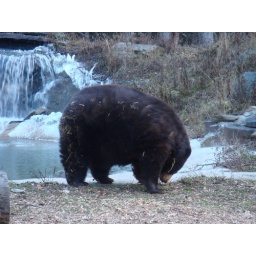
A black bear at the North American Bear Center in Ely, MN.